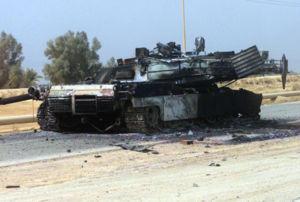
L’opération Liberté irakienne est le nom donné au début de la guerre d'Irak par le département de la Défense des États-Unis dont l'objectif officiel principal est d'évincer Saddam Hussein et le Parti Baas du pouvoir, ainsi que d'« instaurer la démocratie en Irak ».
Le char M1 Abrams est char de combat américain de deuxième génération, numéroté M1.